Oldsmobile Model Z

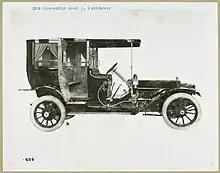
1909 Oldsmobile Model Z Town Car

The Model Z was the first Oldsmobile to introduce a flathead engine with six cylinders, displacing developing 48 bhp. The engine was installed in the front, driving the rear wheels through a transmission shaft. The gearbox had three forward gears, with the gearshift lever positioned to the right of the driver. As with other Oldsmobiles of the time, the brake pedal came into contact with the drum brake on the rear wheels.